Marshal of the Royal Air Force

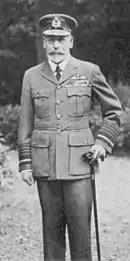
King George V in the uniform of a Marshal of the RAF ("Ex officio")

Unlike other MRAFs who only relinquished their appointments, Sir Peter Harding resigned from the RAF in 1994. Consequently, his name was removed from the Air Force List, but it was later reinstated.